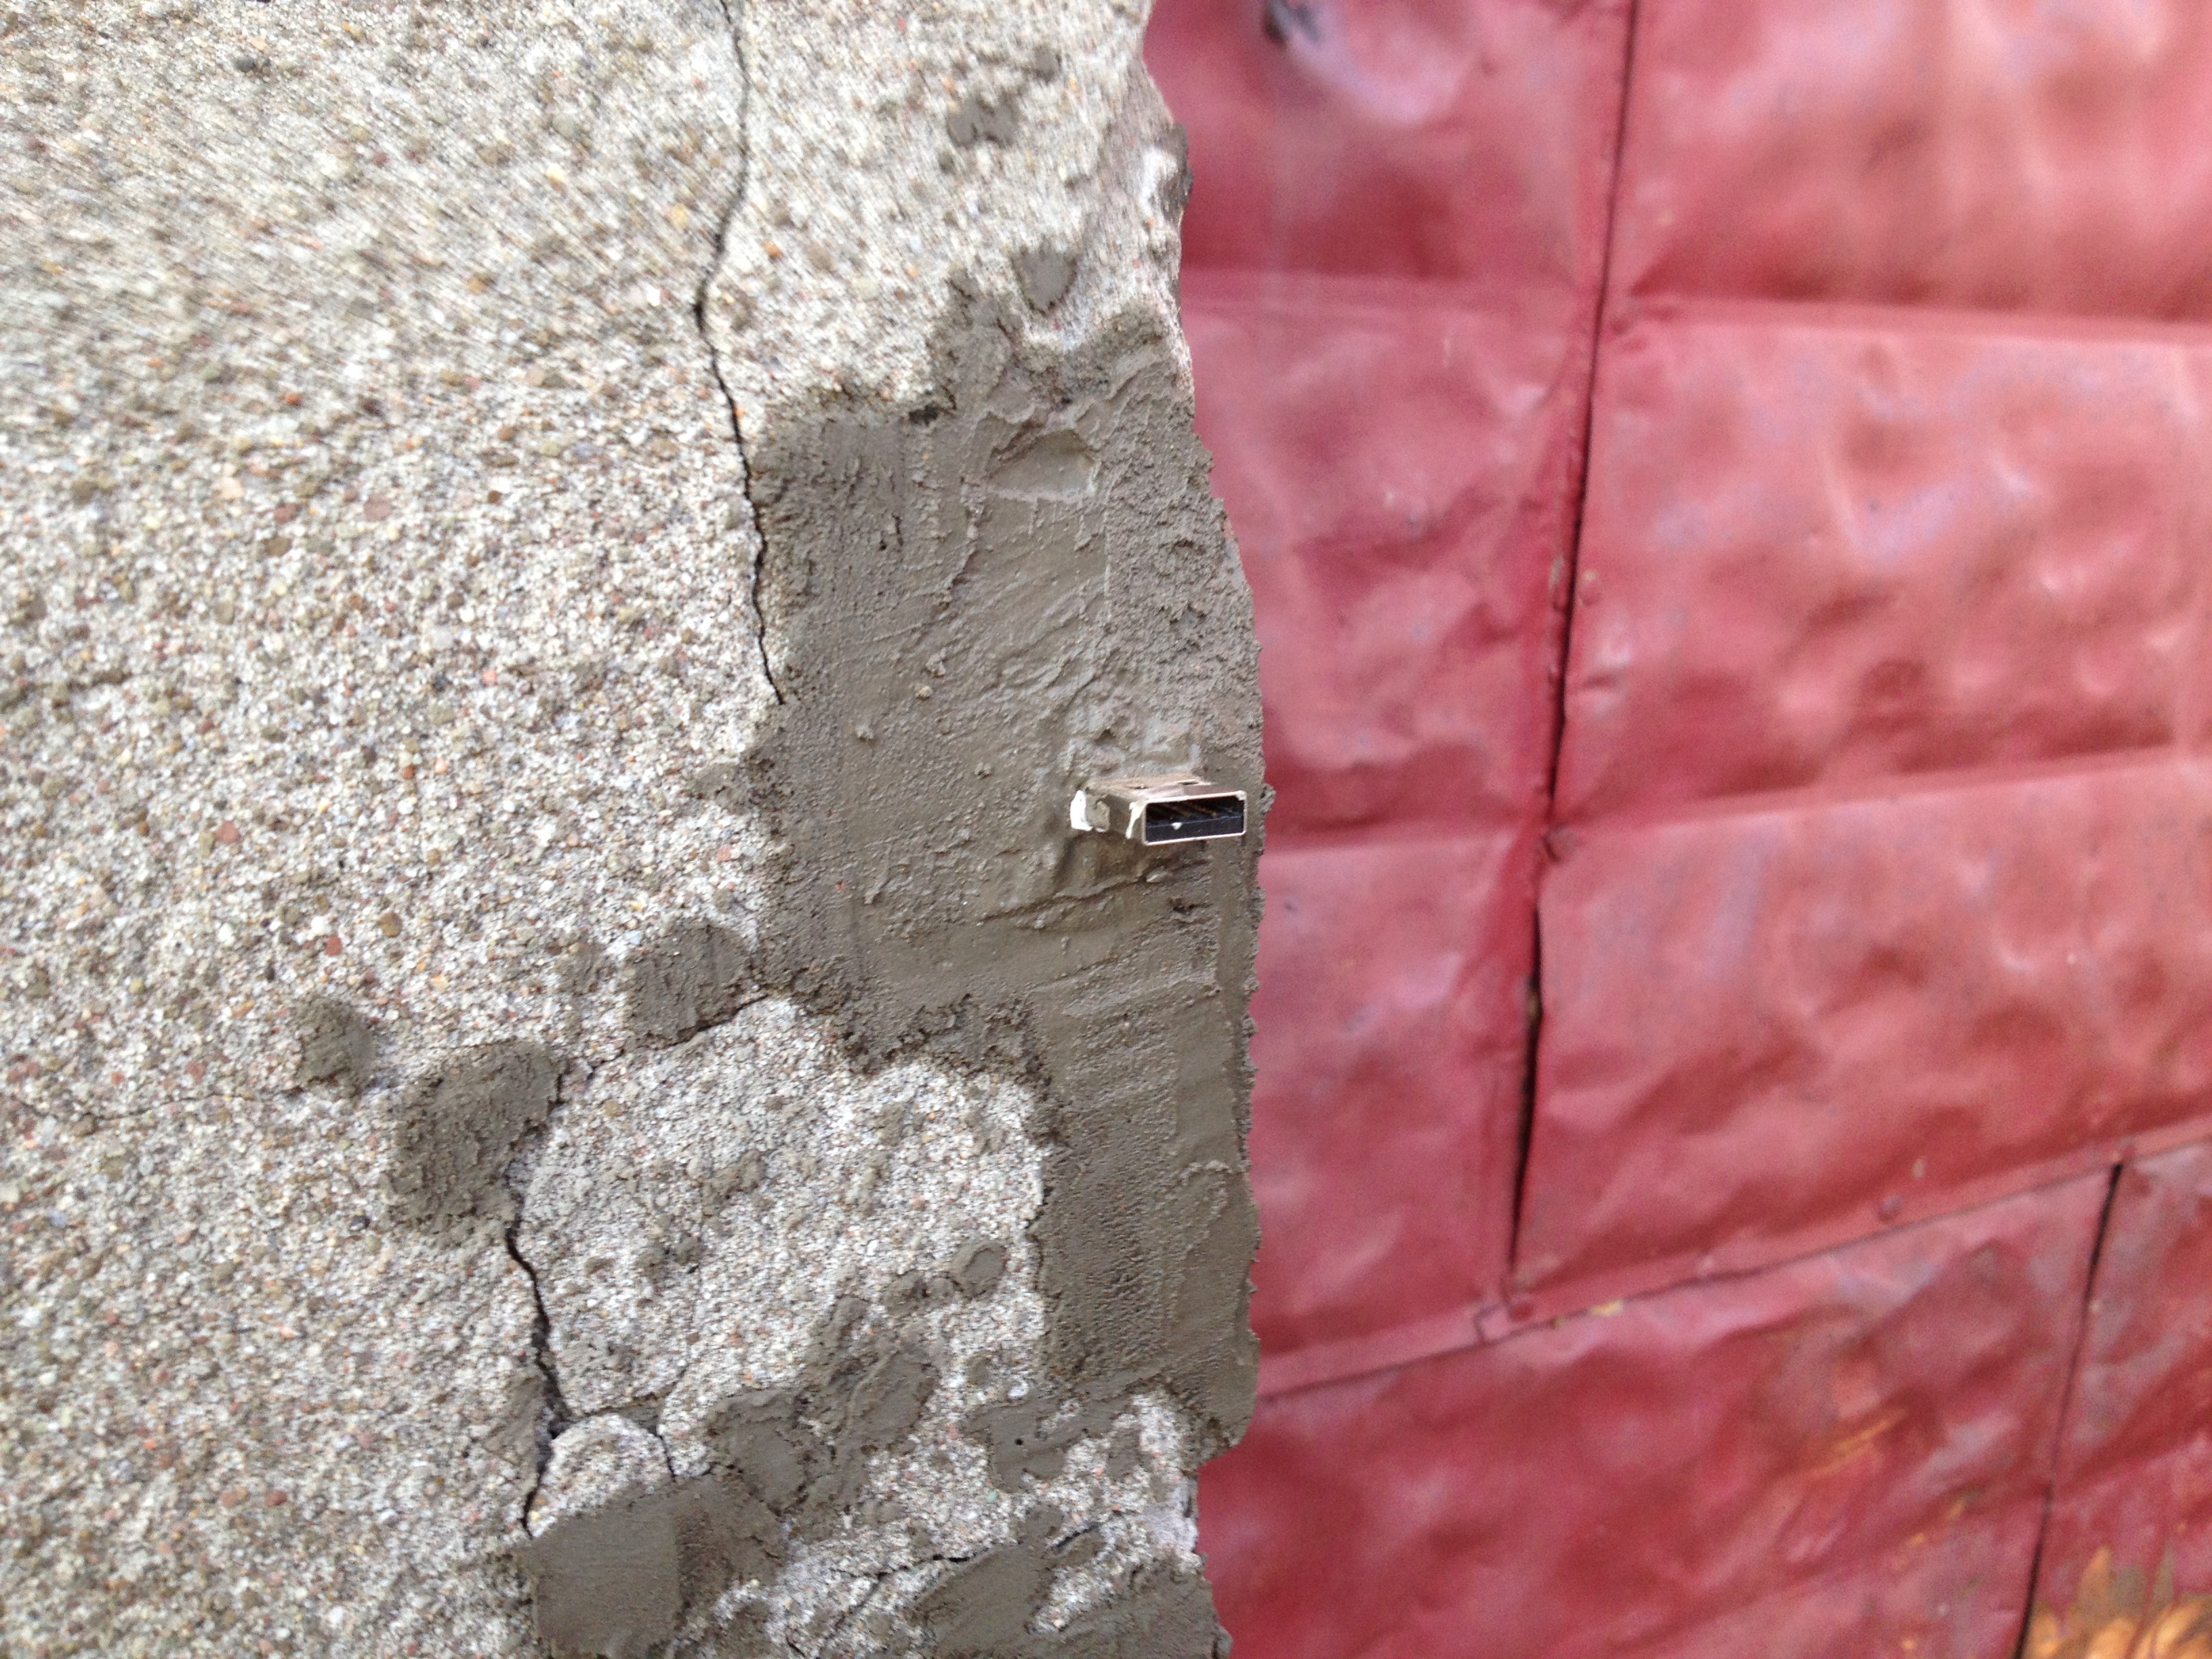
rock, texture, floor, wall, red, color, pink, material, flooring